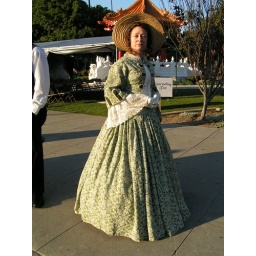
Sheila in a green dress